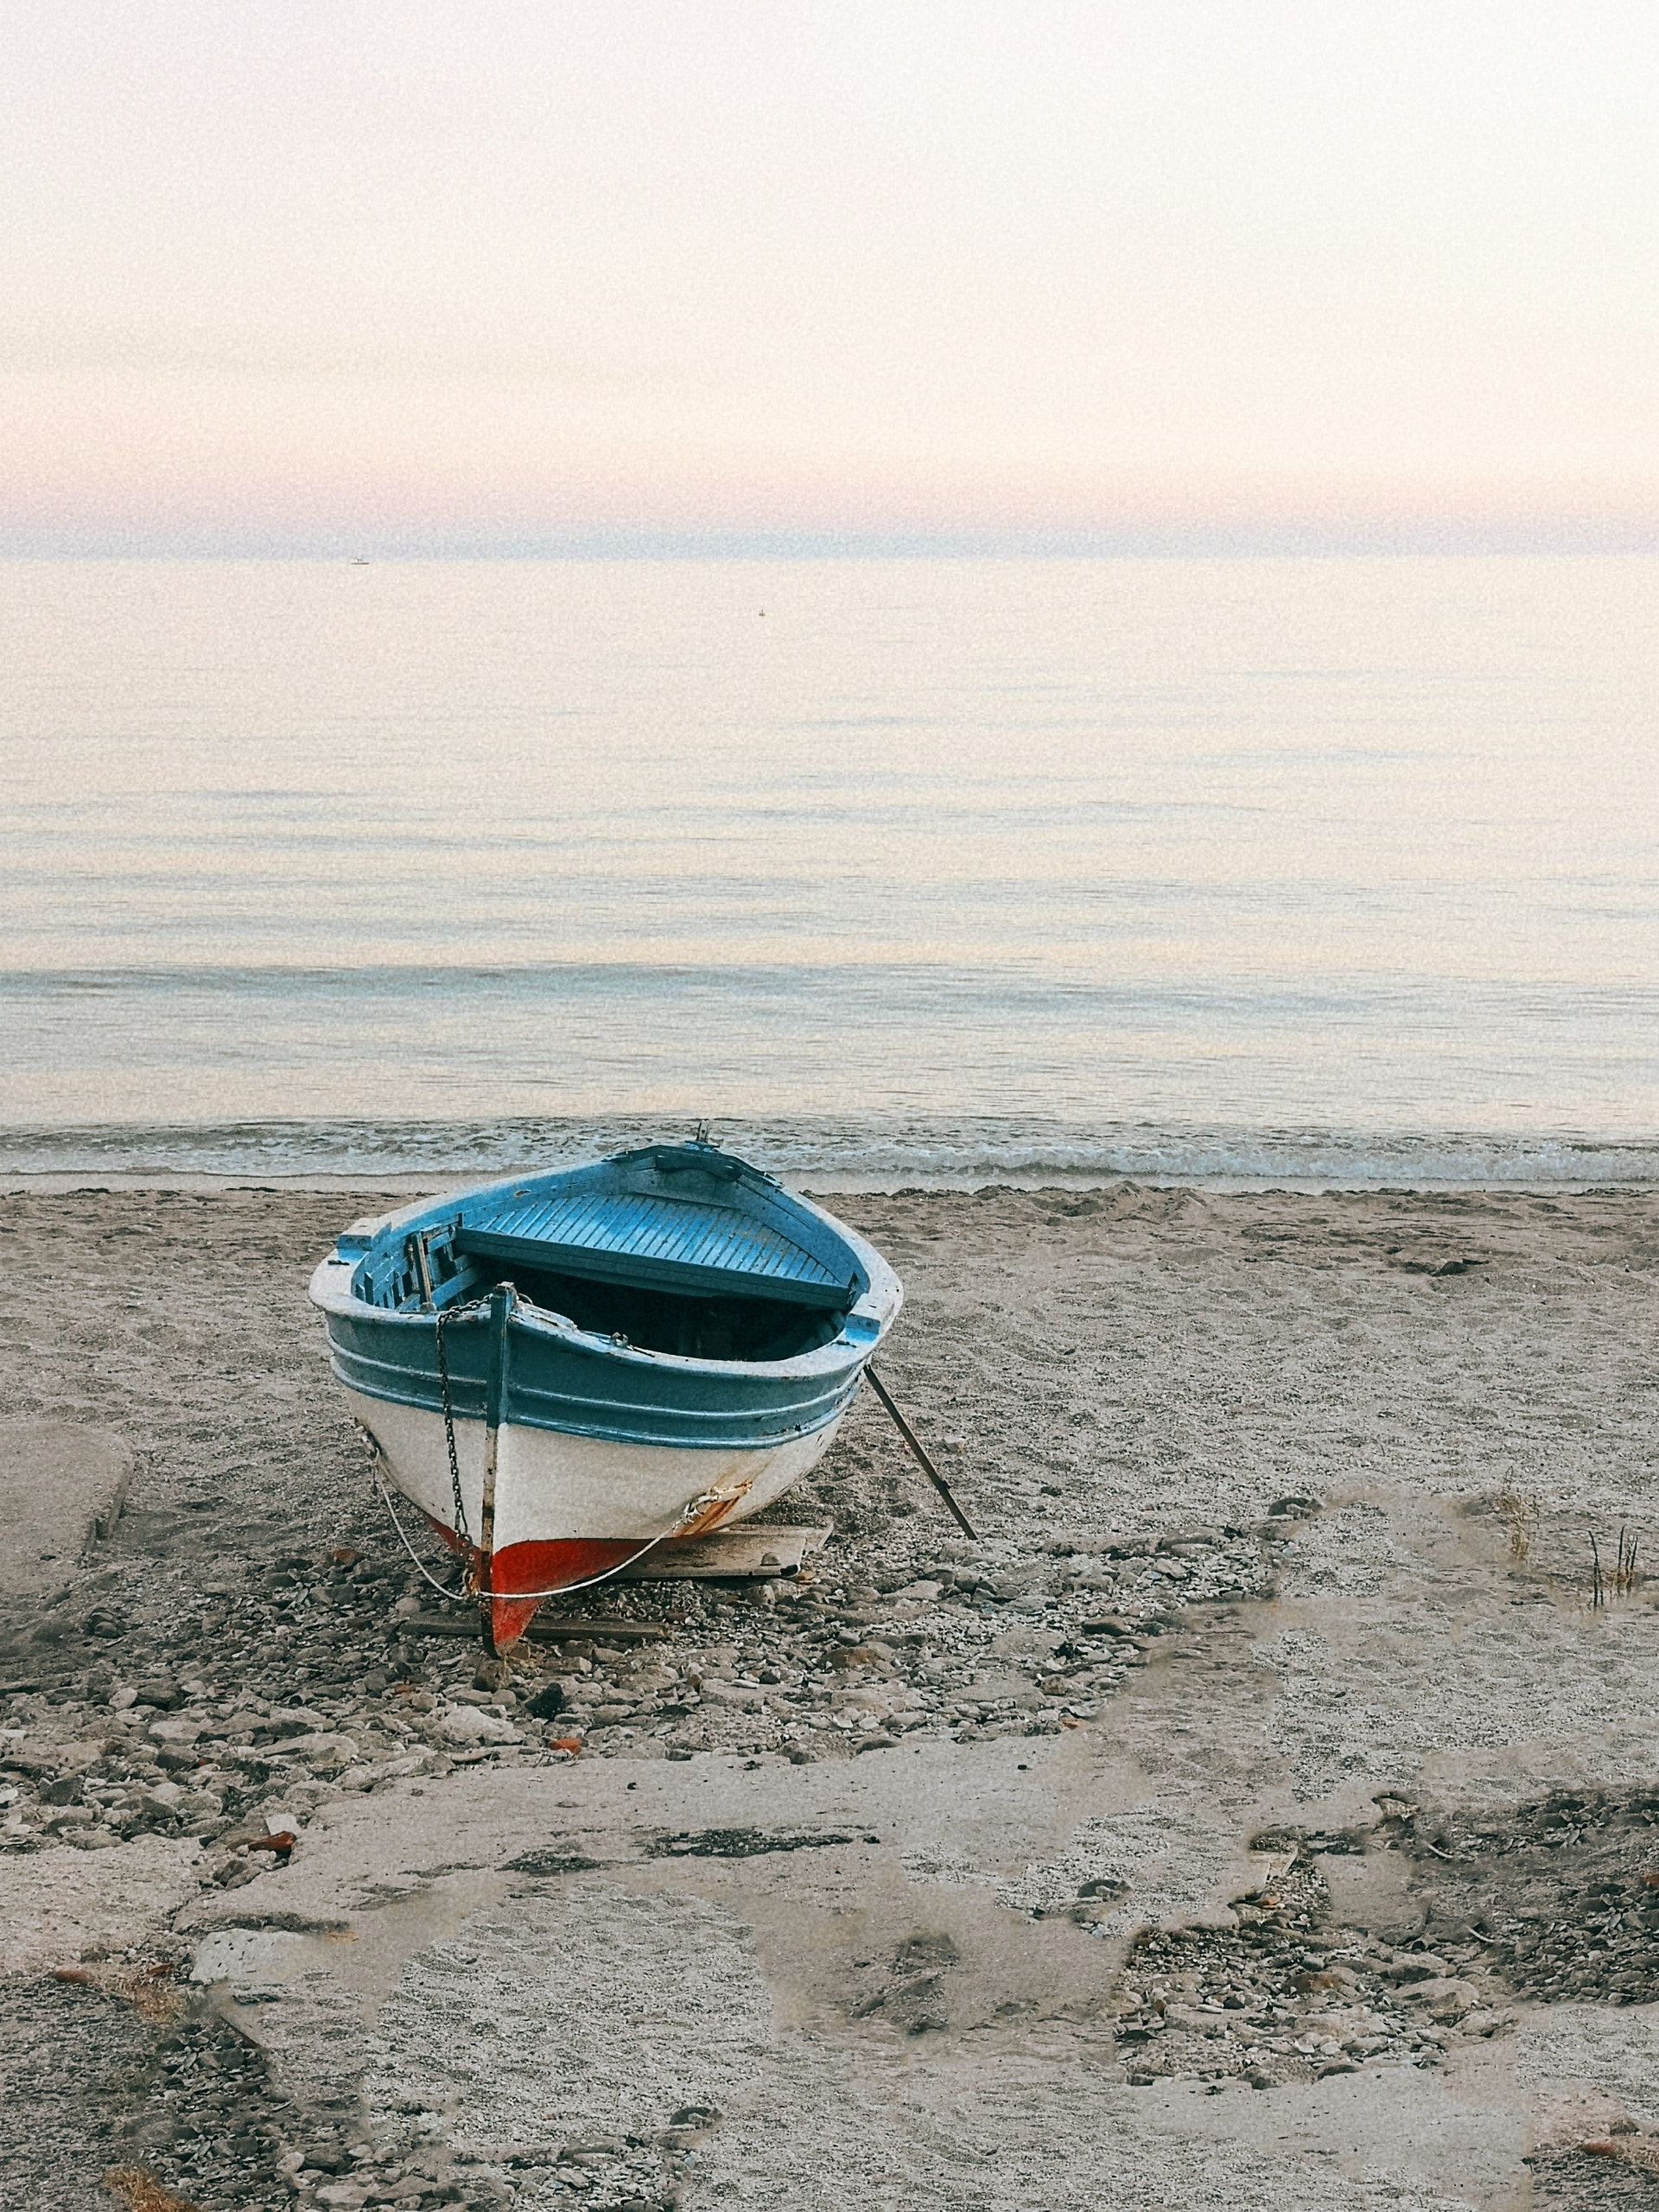
boat, water, sky, watercraft, vehicle, boats and boating equipment and supplies, beach, wood, cloud, landscape, horizon, wind wave, calm, wind, sand, electric blue, lake, skiff, water transportation, ship, naval architecture, recreation, ocean, wave, tropics, rock, leisure, coast, fun, soil, bay, reflection, tide, sound, automotive design, boating, inlet, sea, vacation, wetland, tourism, island, mudflat